Ingrid of Sweden

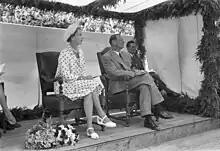
King Frederik IX and Queen Ingrid in the 1950s

Upon her husband's accession to the throne on 20 April 1947, she became the Queen of Denmark. As such, she reformed the traditions of Danish court life, abolished many old-fashioned customs at court and created a more relaxed atmosphere at official receptions. She was interested in gardening and art, and renovated the Gråsten Slot according to her own historical research about the palace's original appearance.